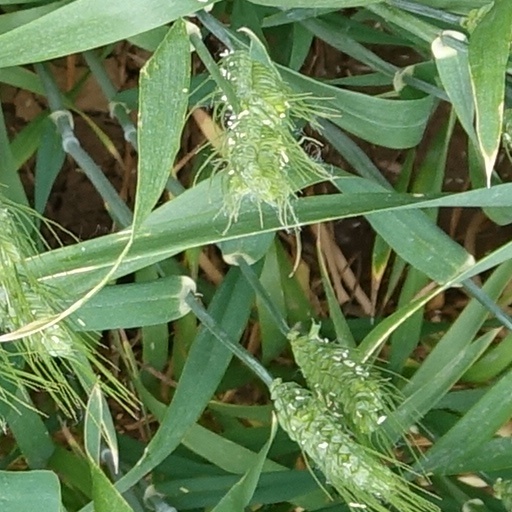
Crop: wheat